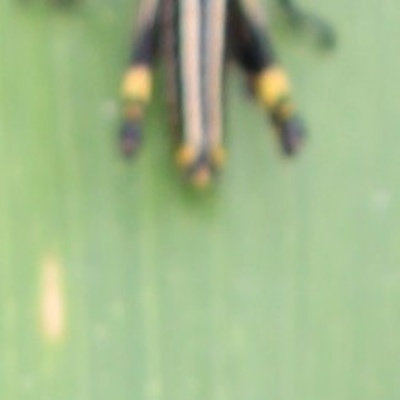
Crop: Maize
Condition: grasshoper